Rick Brunson

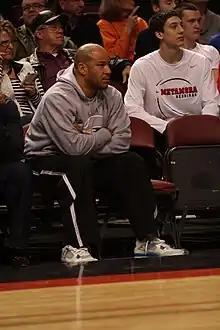
Brunson watching the 2014 IHSA tournament at the Peoria Civic Center

Eric Daniel Brunson (born June 14, 1972) is an American professional basketball coach and former player who is an assistant coach for the New York Knicks of the National Basketball Association (NBA). He played nine seasons in the NBA and has also worked as an assistant coach for several teams. Brunson played college basketball for the Temple Owls.